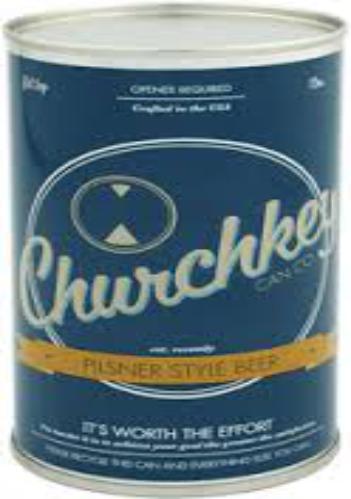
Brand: Churchkey Can
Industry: Clothes